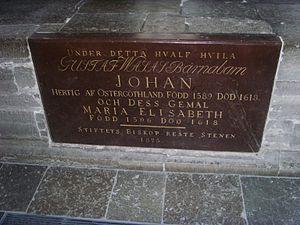
Jean de Suède né le 18 avril 1589 au Château d'Uppsala et mort le 5 mars 1618 au Château de Bråborg était un prince de Suède-Finlande, fils du roi Jean III et Gunilla Bielke. Il fut titré duc de Finlande de 1590 à 1606 puis duc d'Östergötland de 1606 à sa mort.